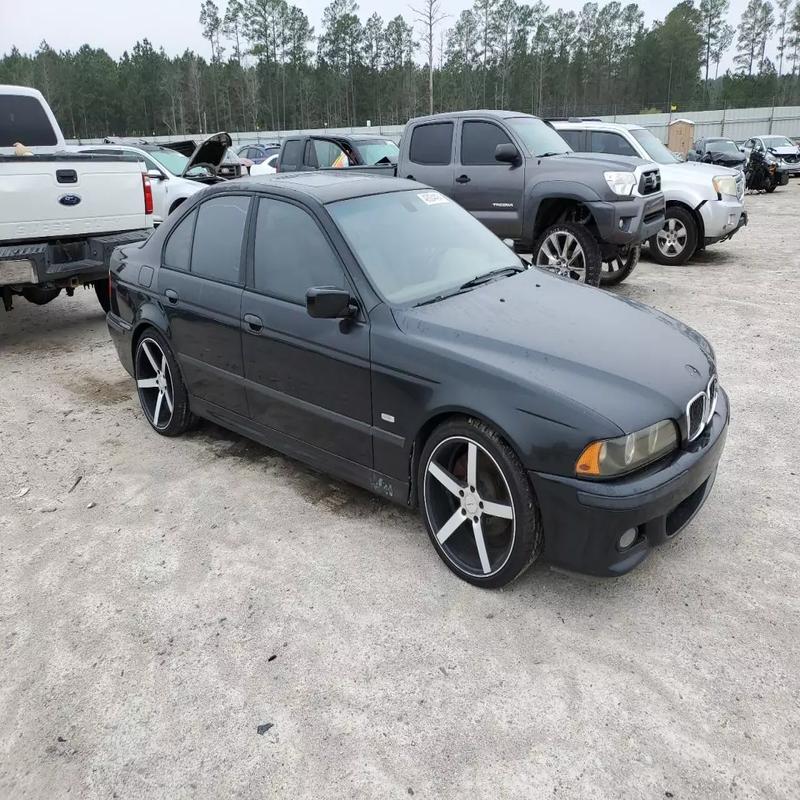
Aucun dommage détecté.
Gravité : aucun